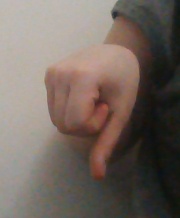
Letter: waw